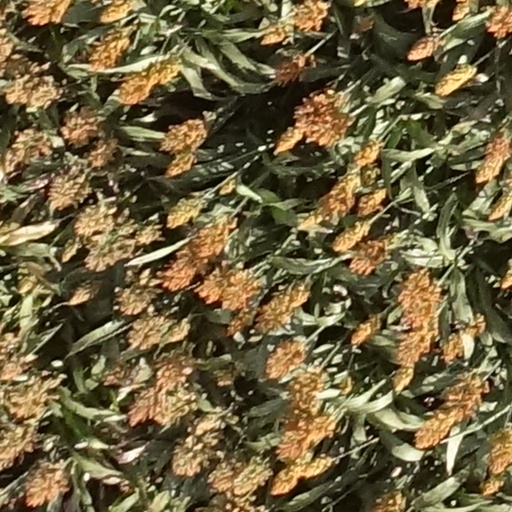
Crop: sorghum